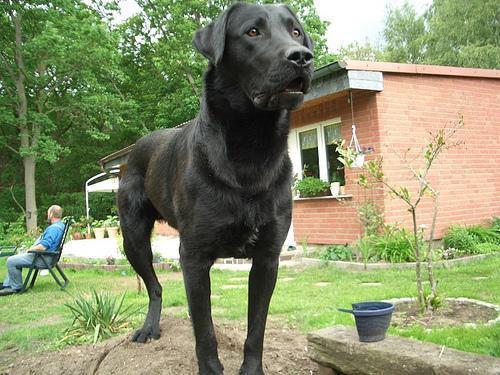
Labrador_retriever